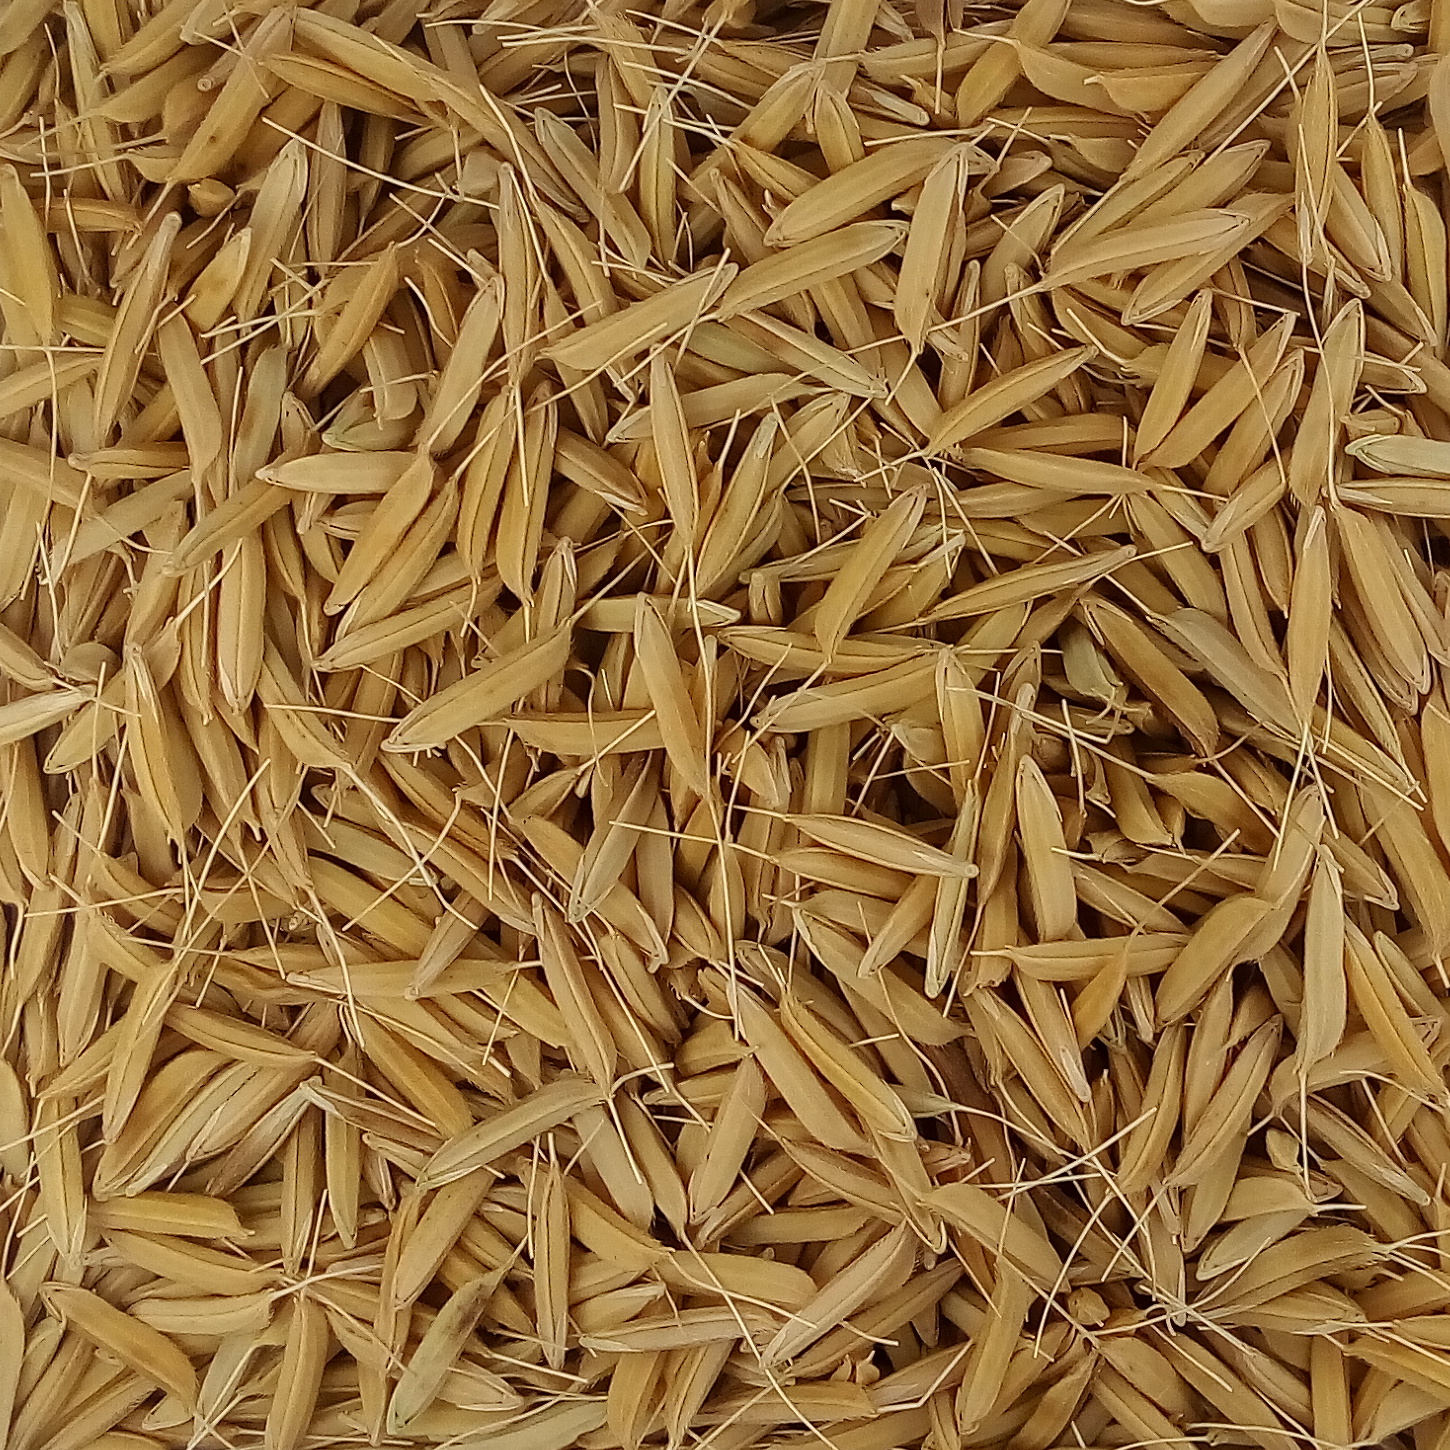
Rice seed variety: PB1